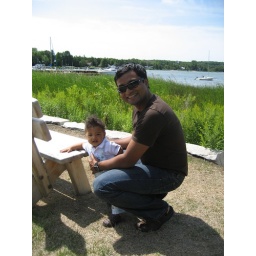
cute boys in Ephriam